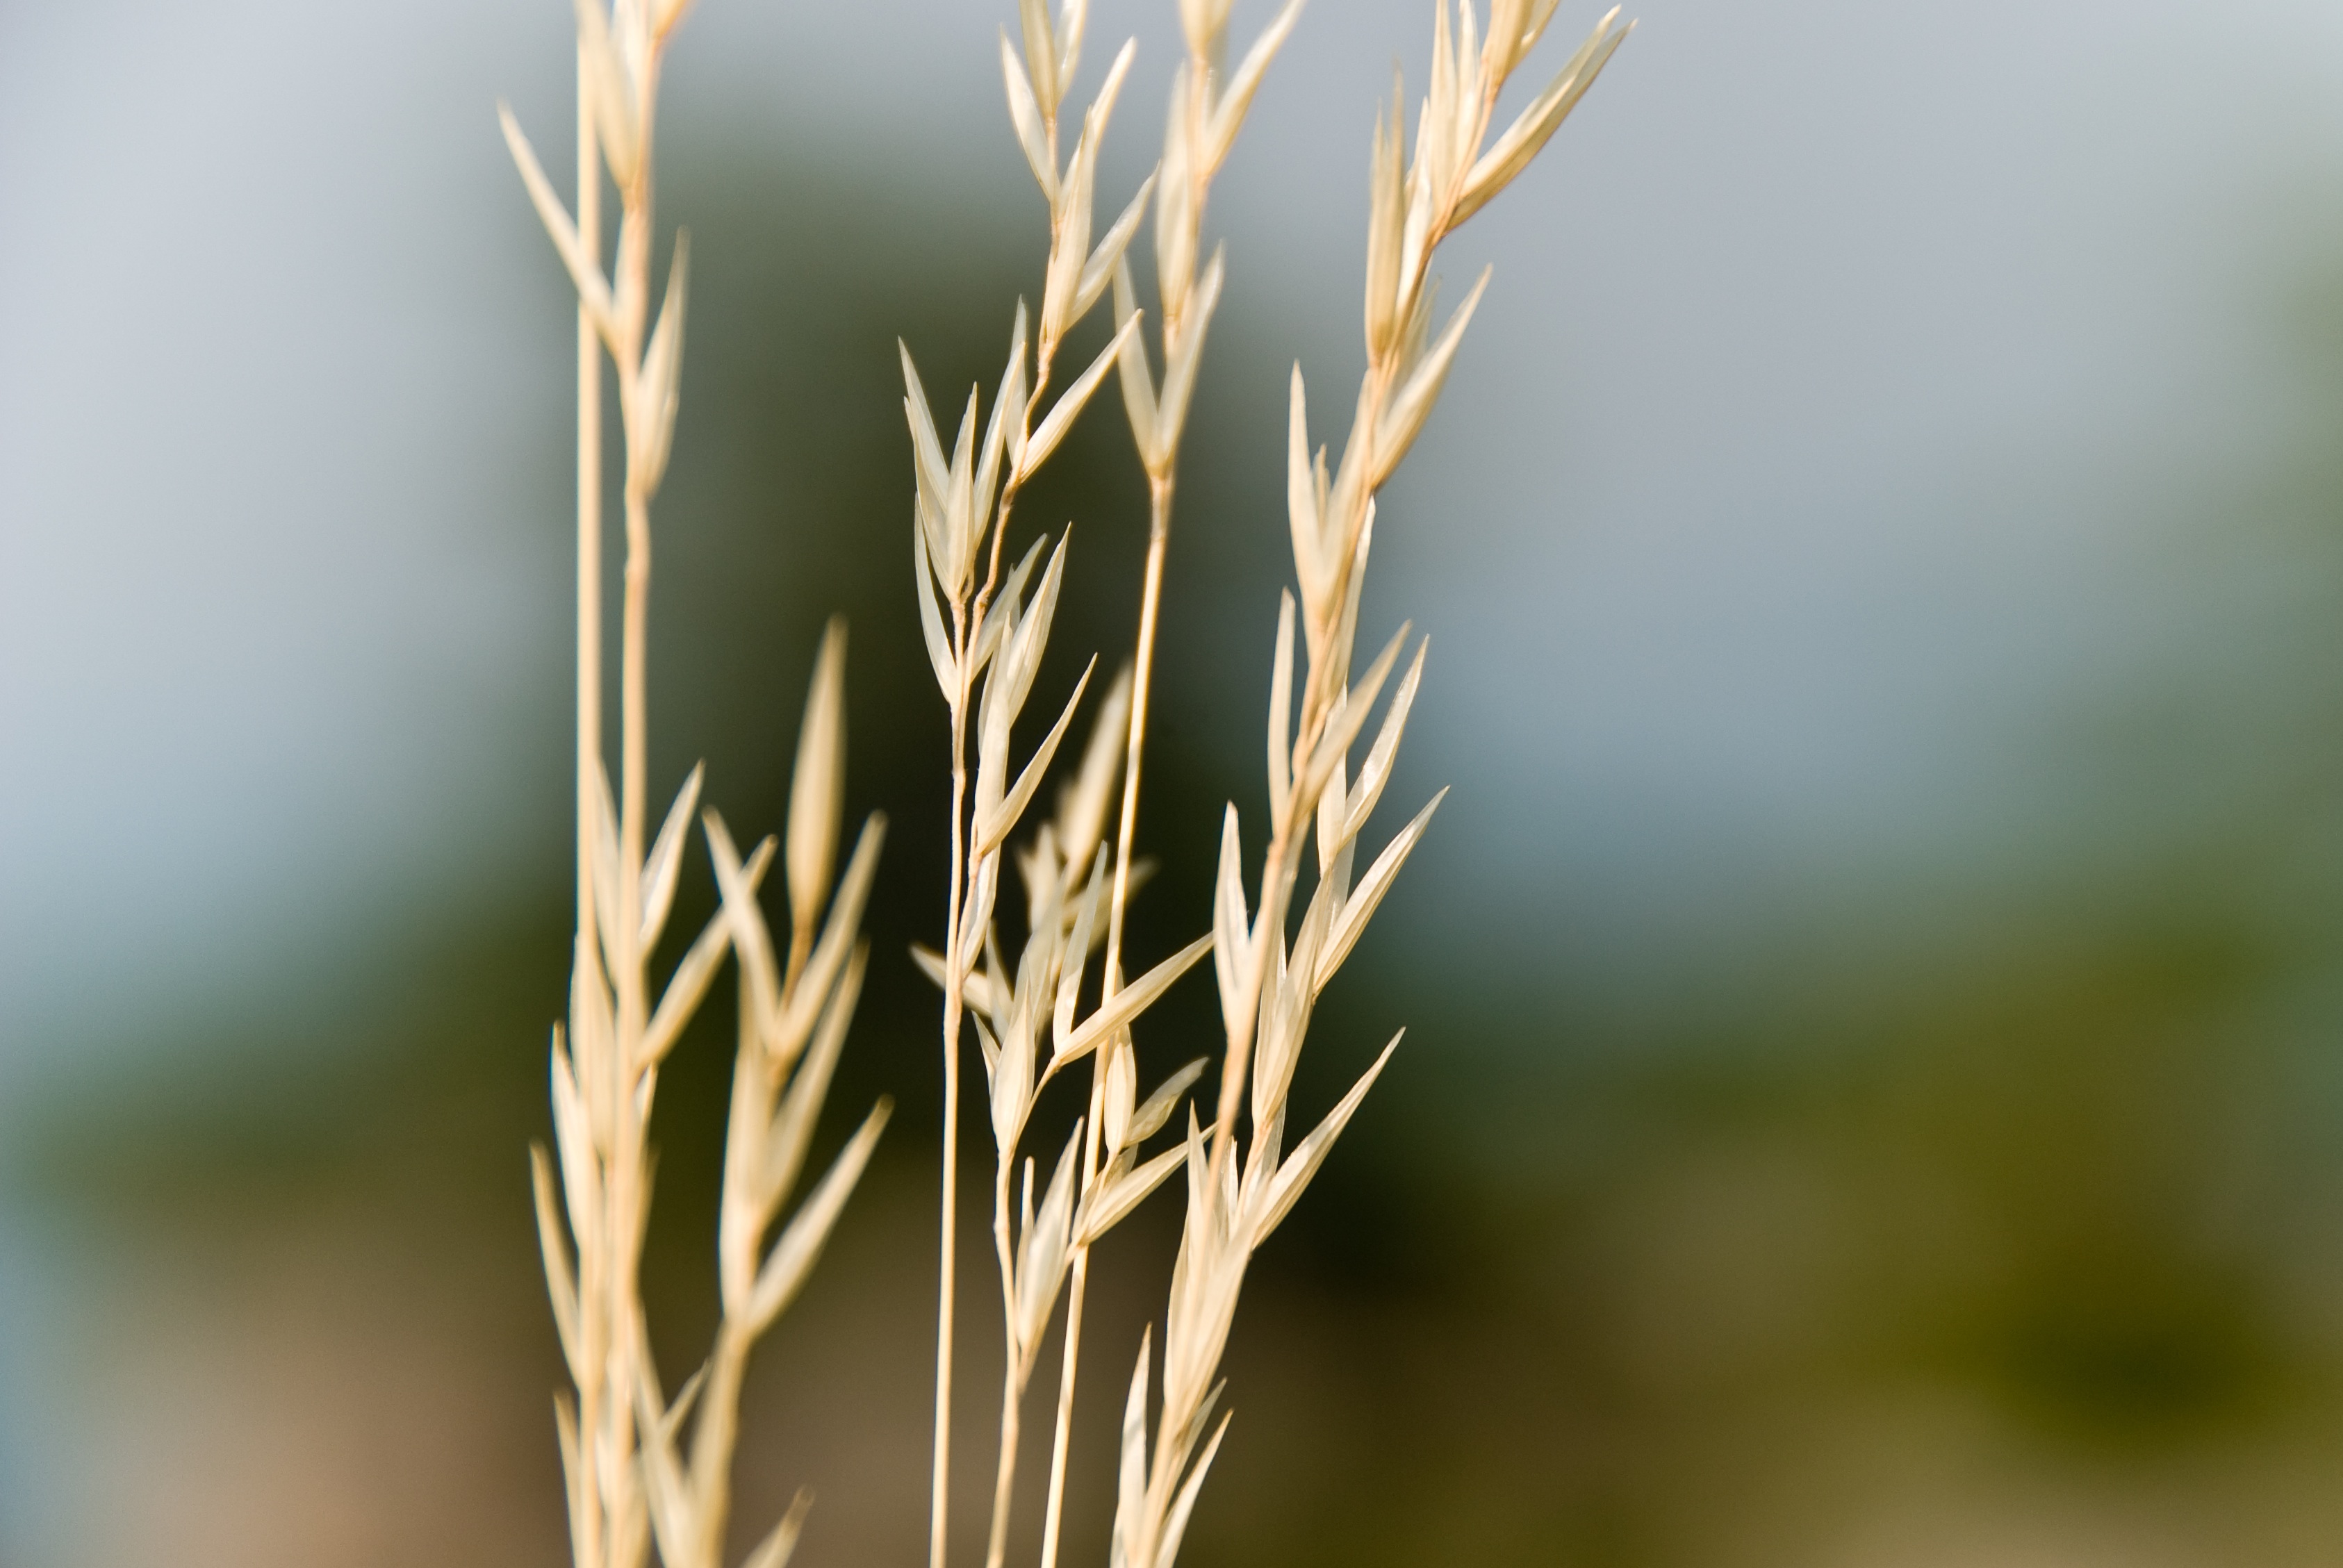
nature, grass, branch, light, plant, field, photography, wheat, sunlight, leaf, flower, green, botany, flora, twig, close up, macro photography, flowering plant, grass family, plant stem, land plant